PT 109 (film)

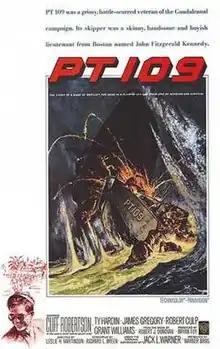
Film poster by Frank McCarthy

PT 109 is a 1963 American Technicolor Panavision biographical war film depicting the actions of John F. Kennedy as an officer of the United States Navy in command of Motor Torpedo Boat "PT-109" in the Pacific theater of World War II. The film was adapted by Vincent Flaherty and Howard Sheehan from the book "PT 109: John F. Kennedy in World War II" by Robert J. Donovan, and the screenplay was written by Richard L. Breen. Cliff Robertson stars as Kennedy, and the film features performances by Ty Hardin, James Gregory, Robert Culp and Grant Williams.